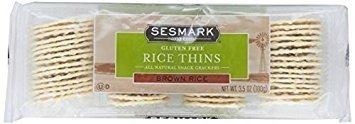
Item Name: Sesmark Foods Rice Thins - Brown - Case of 12 - 3.5 oz.
Value: 42.0
Unit: Fl Oz

Price: 3.82